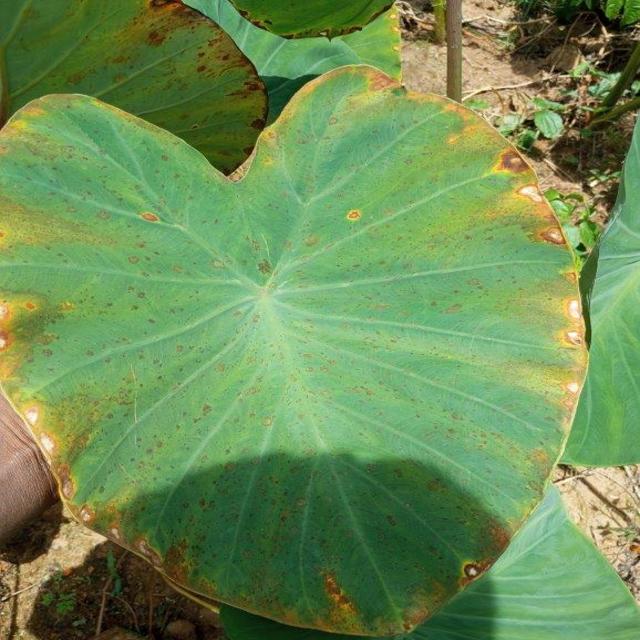
Label: Mid_Blight